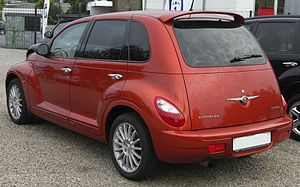
Chrysler PT Cruiser / Facelift
Chrysler PT Cruiser var en lille mellemklassebil fra Chrysler, fremstillet mellem midten af 2000 og sommeren 2010.